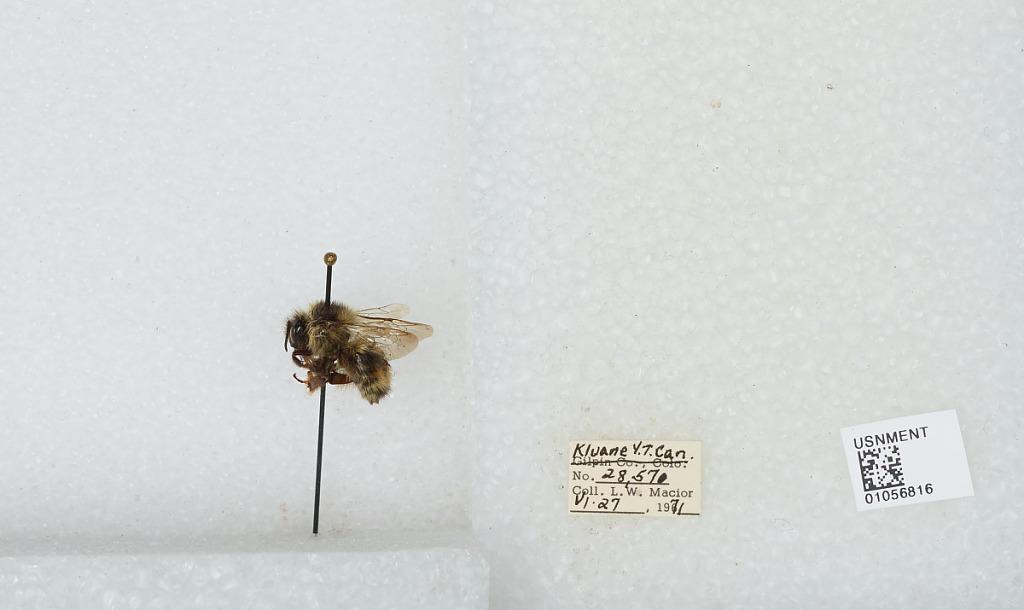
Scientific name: Bombus bifarius nearcticus
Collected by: L. Macior
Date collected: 1971-6-27
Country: Canada
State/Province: Yukon Territory
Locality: Kluane
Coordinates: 60.75, -139.5